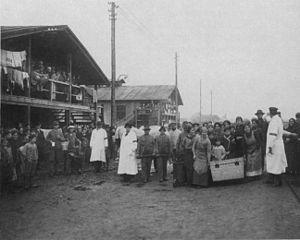
Wagna est une commune autrichienne du district de Leibnitz en Styrie, située à la confluence des rivières Sulm et Mur près de Leibnitz. Ses origines remontent à sa fondation par l'empereur romain Vespasien en 70, sous le nom de la colonie de Flavia Solva, mais le site est peut-être occupé dès la période celtique du Hallstatt.